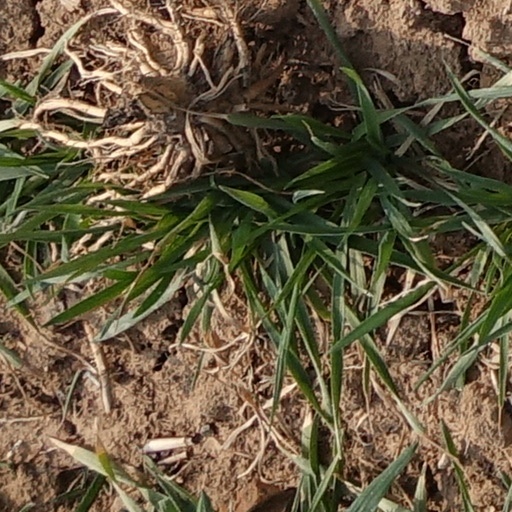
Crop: wheat